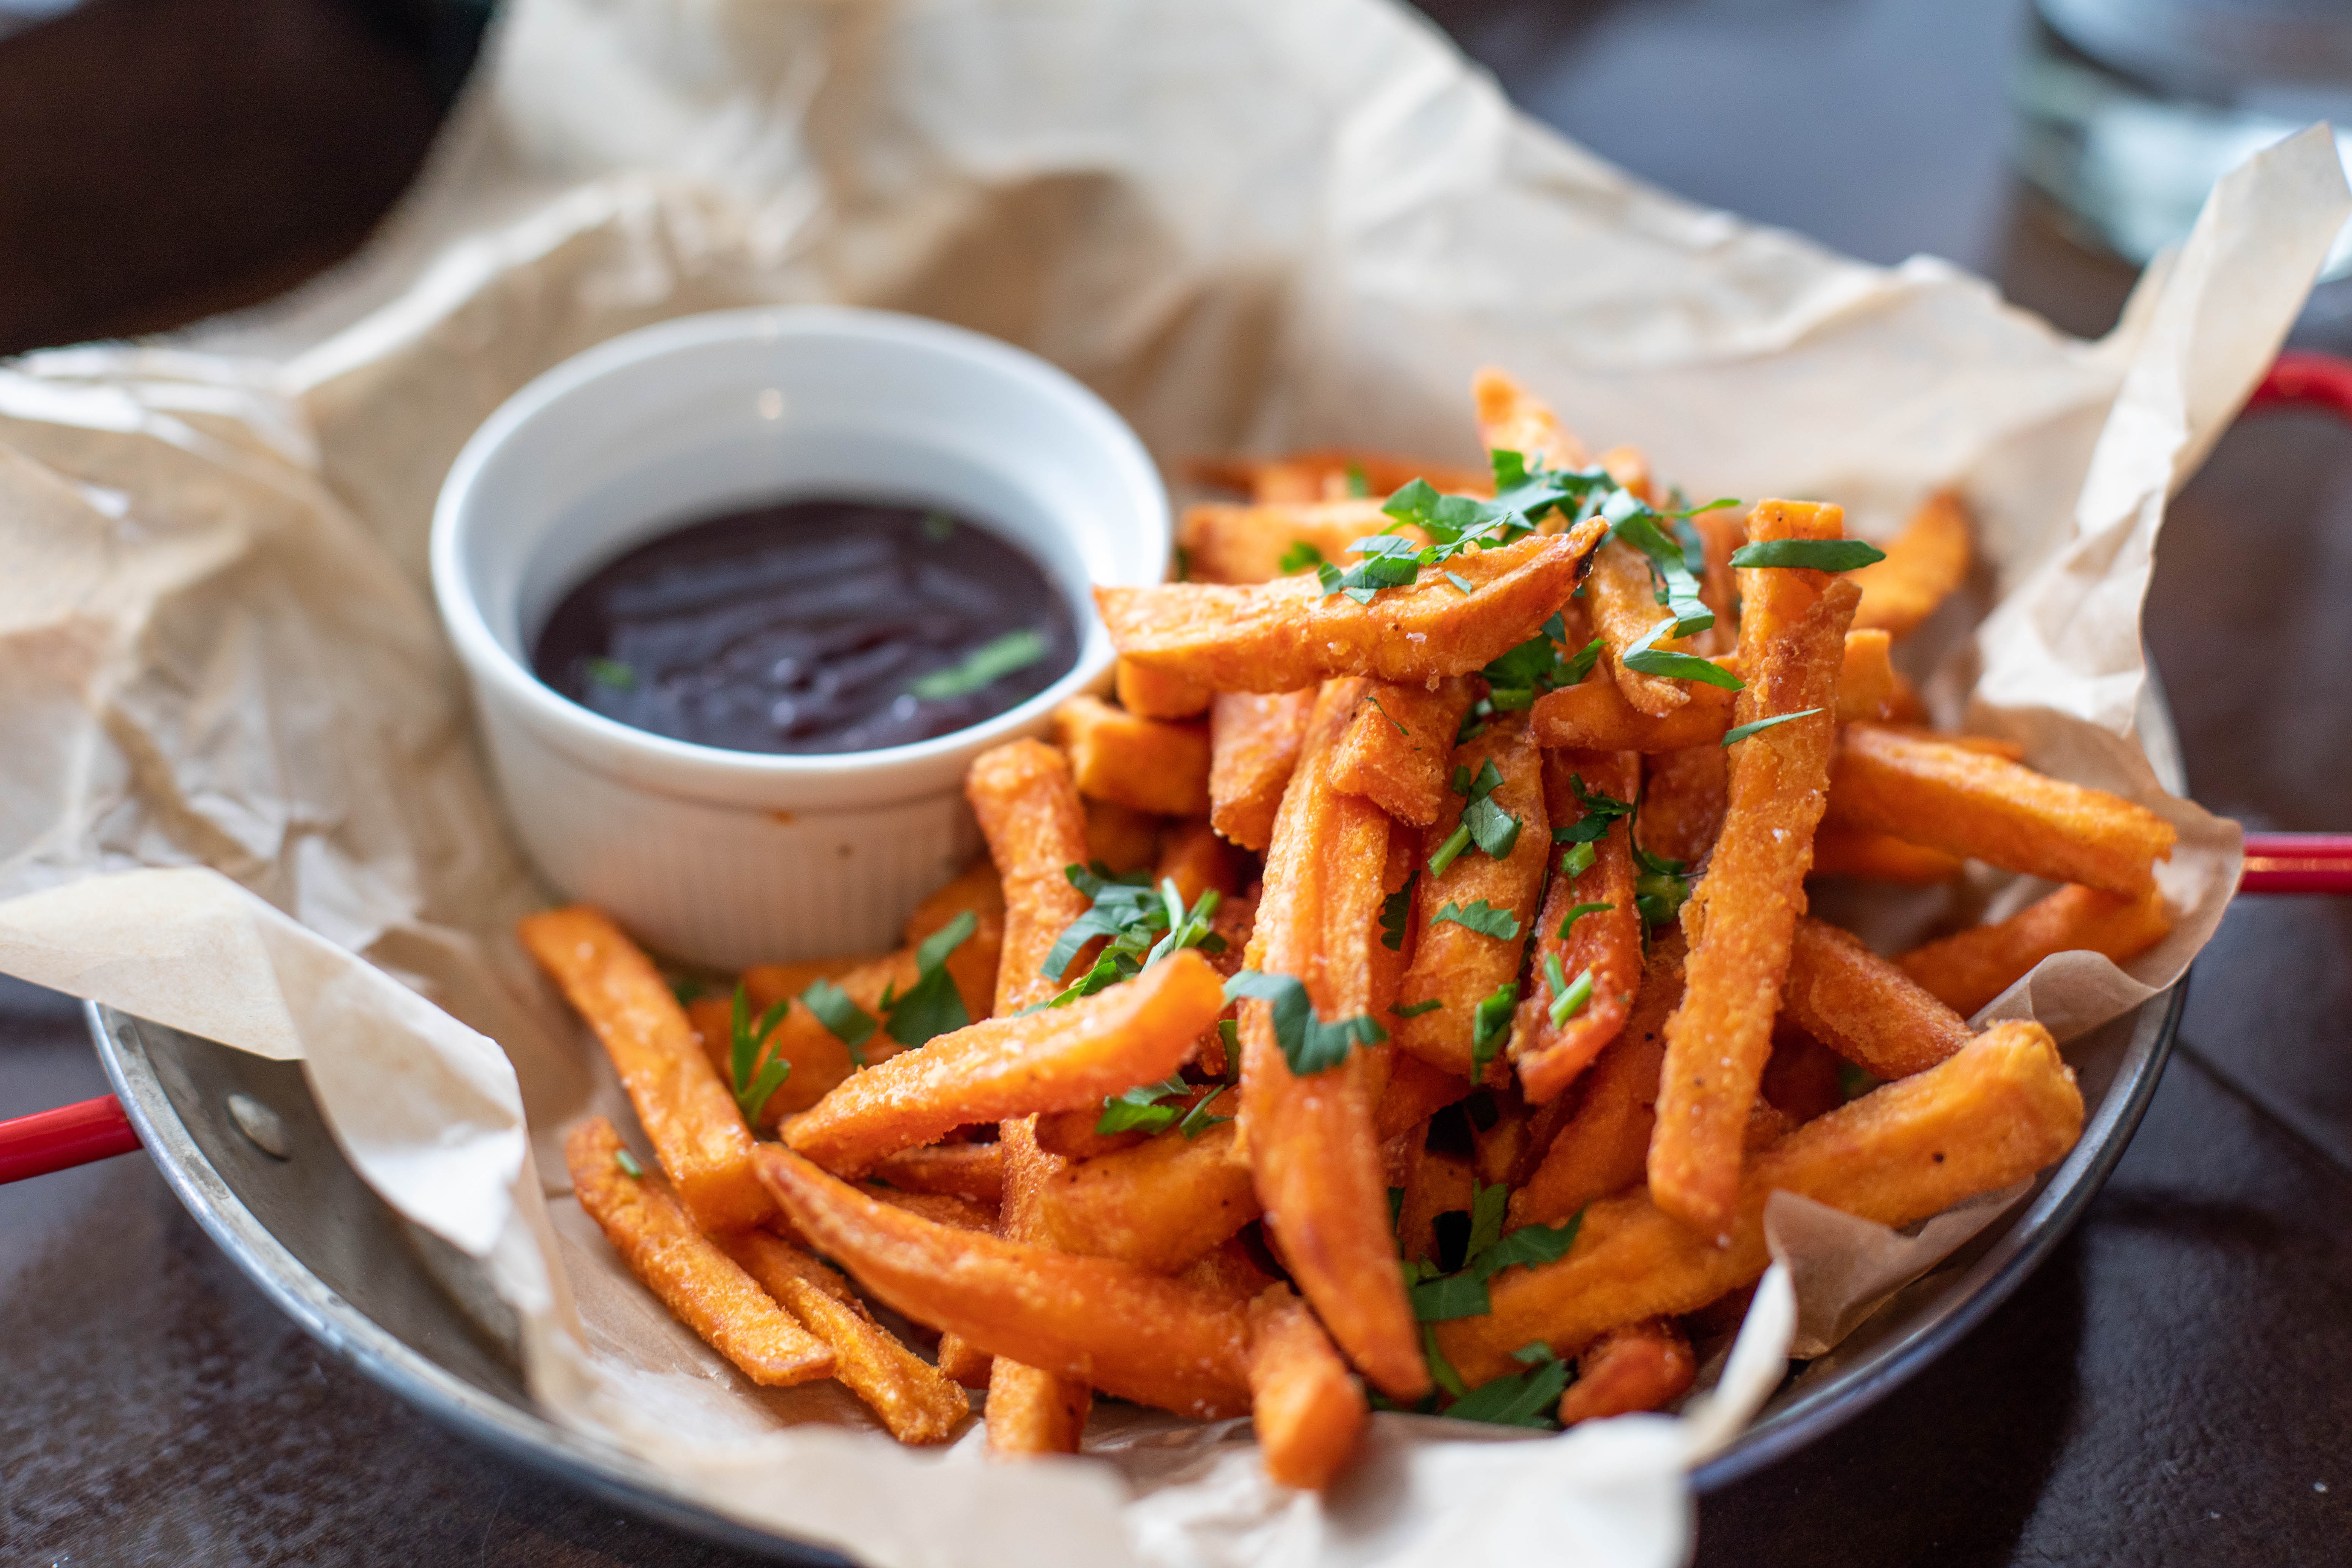
dish, food, cuisine, french fries, fried food, junk food, fast food, ingredient, poutine, side dish, deep frying, comfort food, carrot, cheese fries, produce, vegetarian food, fish and chips, kids meal, recipe, frying, root vegetable, canadian cuisine, vegetable, american food, brunch, appetizer, snack, steak frites